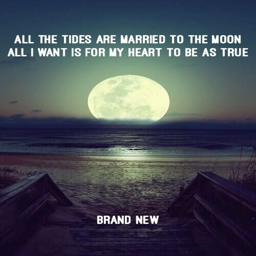
all the tides are married to the moon .